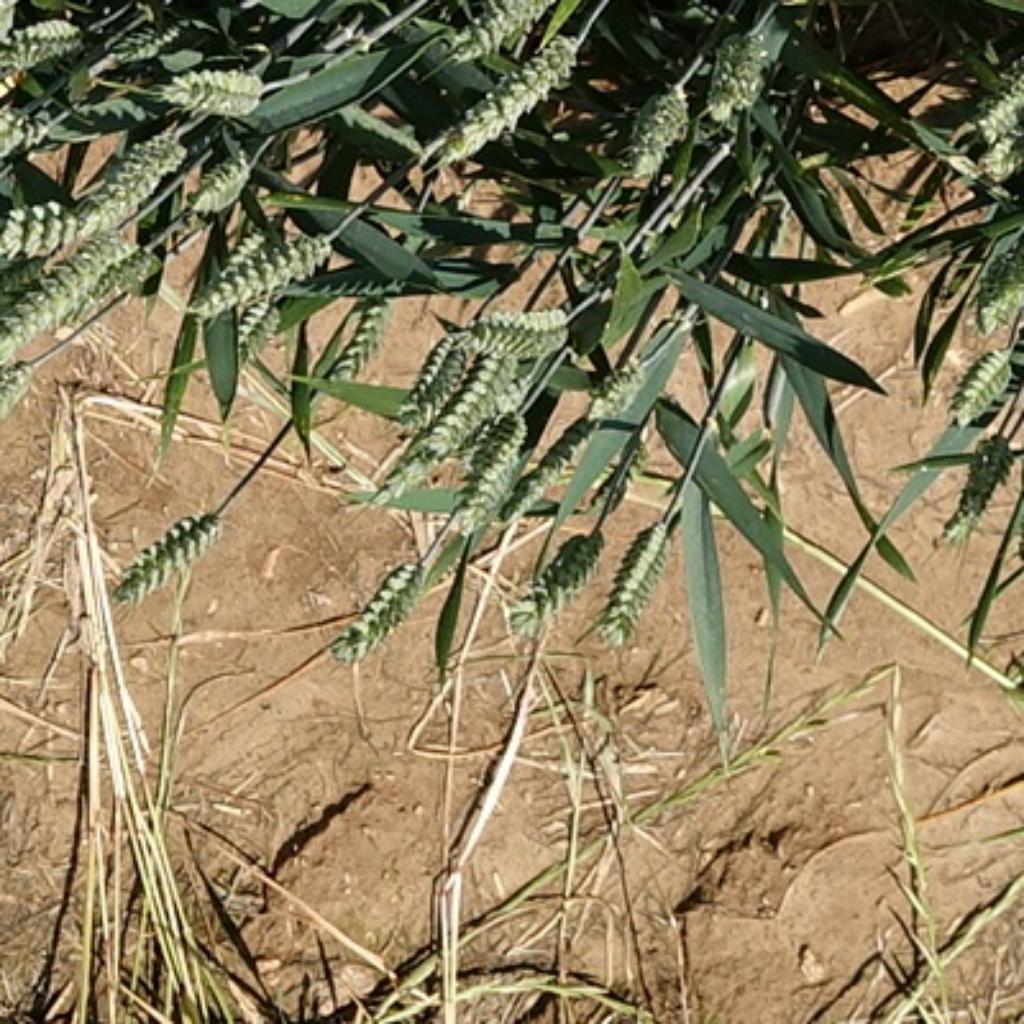
Country: France
Location: VLB
Wheat development stage: Filling